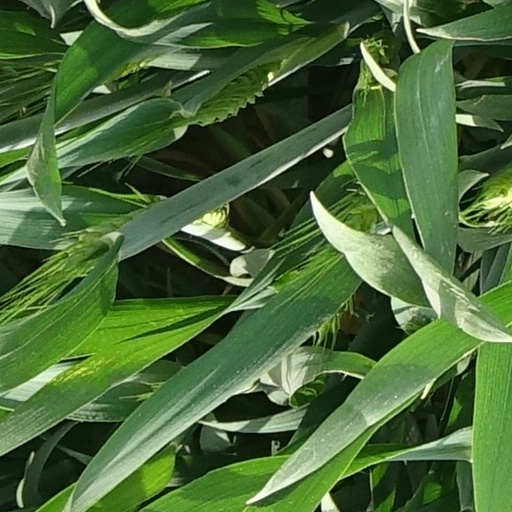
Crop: wheat